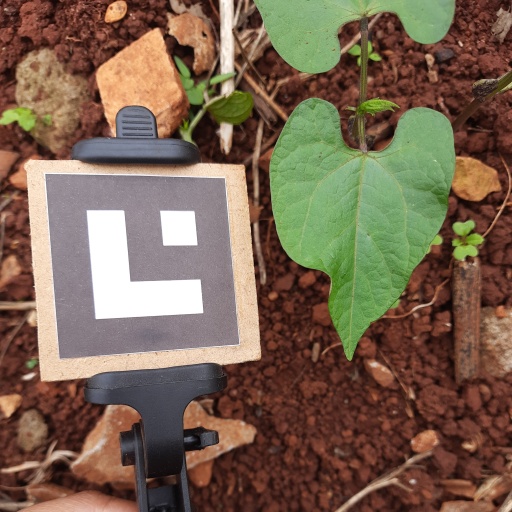
Observations: wavy surface, no eating holes, under shade